2017 Indonesia President's Cup final

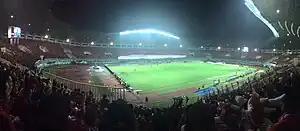
The Pakansari Stadium in Bogor hosted the final

The 2017 Indonesia President's Cup Final was a football match that determined the winner of the 2017 Indonesia President's Cup. The match was held at the Pakansari Stadium in Bogor on 12 March 2017.